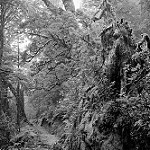
Label: B & W